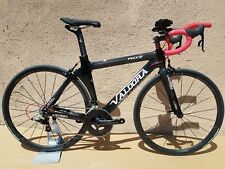
Vehicle type: Bikes